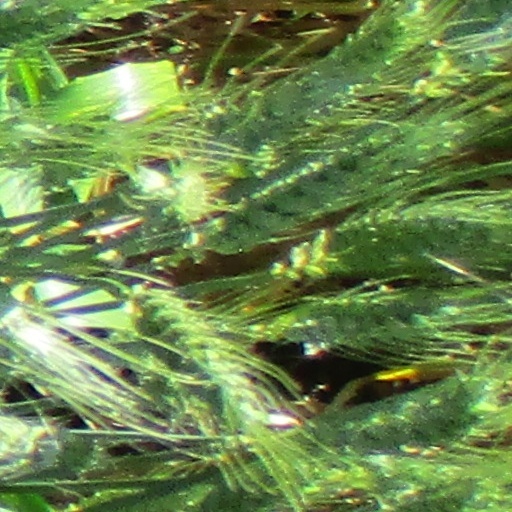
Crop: wheat